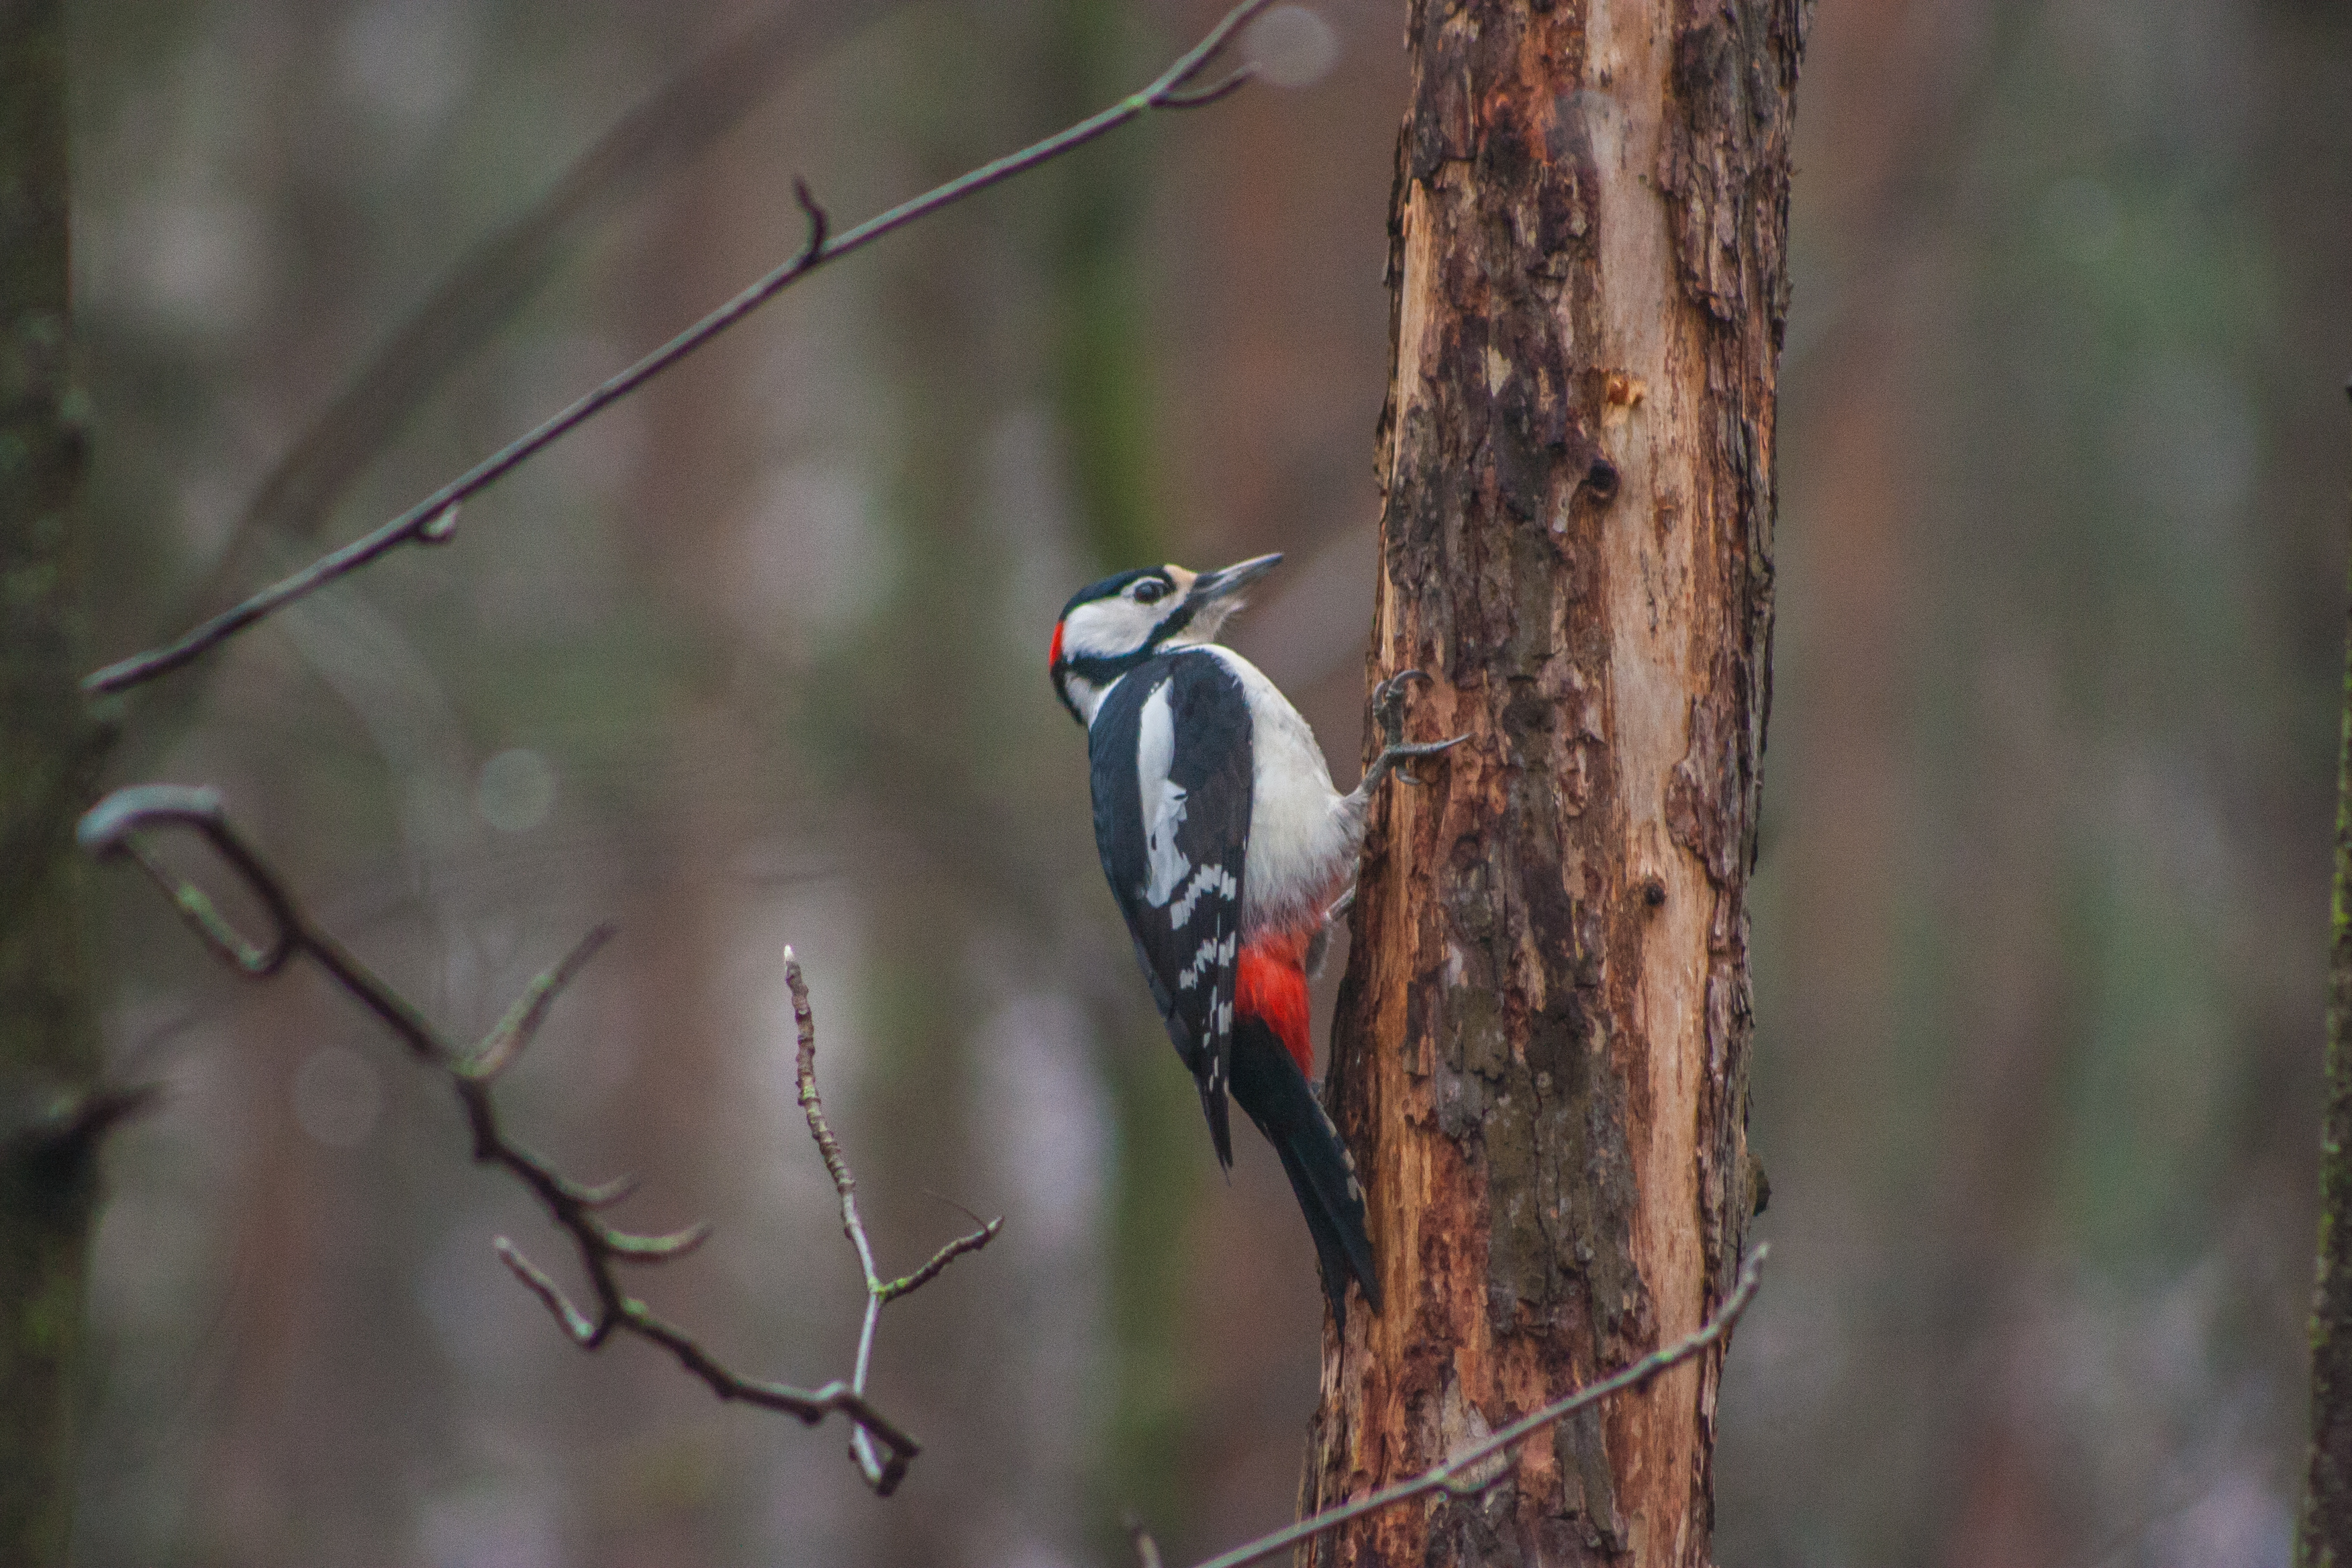
image, bird, woodpecker, beak, wildlife, piciformes, tree, branch, plant, Leuconotopicus, Acorn Woodpecker, red headed woodpecker, twig